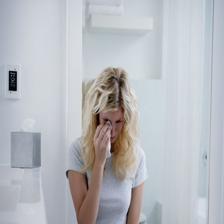
Image emotion (VAD): valence: -0.8, arousal: -0.2, dominance: -0.4
Candidate emotion words:
gloomy — valence: -0.786, arousal: -0.18, dominance: -0.426
dismayed — valence: -0.67, arousal: 0.47, dominance: -0.222
annoyed — valence: -0.792, arousal: 0.566, dominance: -0.31
satisfied — valence: 0.918, arousal: 0.02, dominance: 0.37
Best matching emotion: gloomy